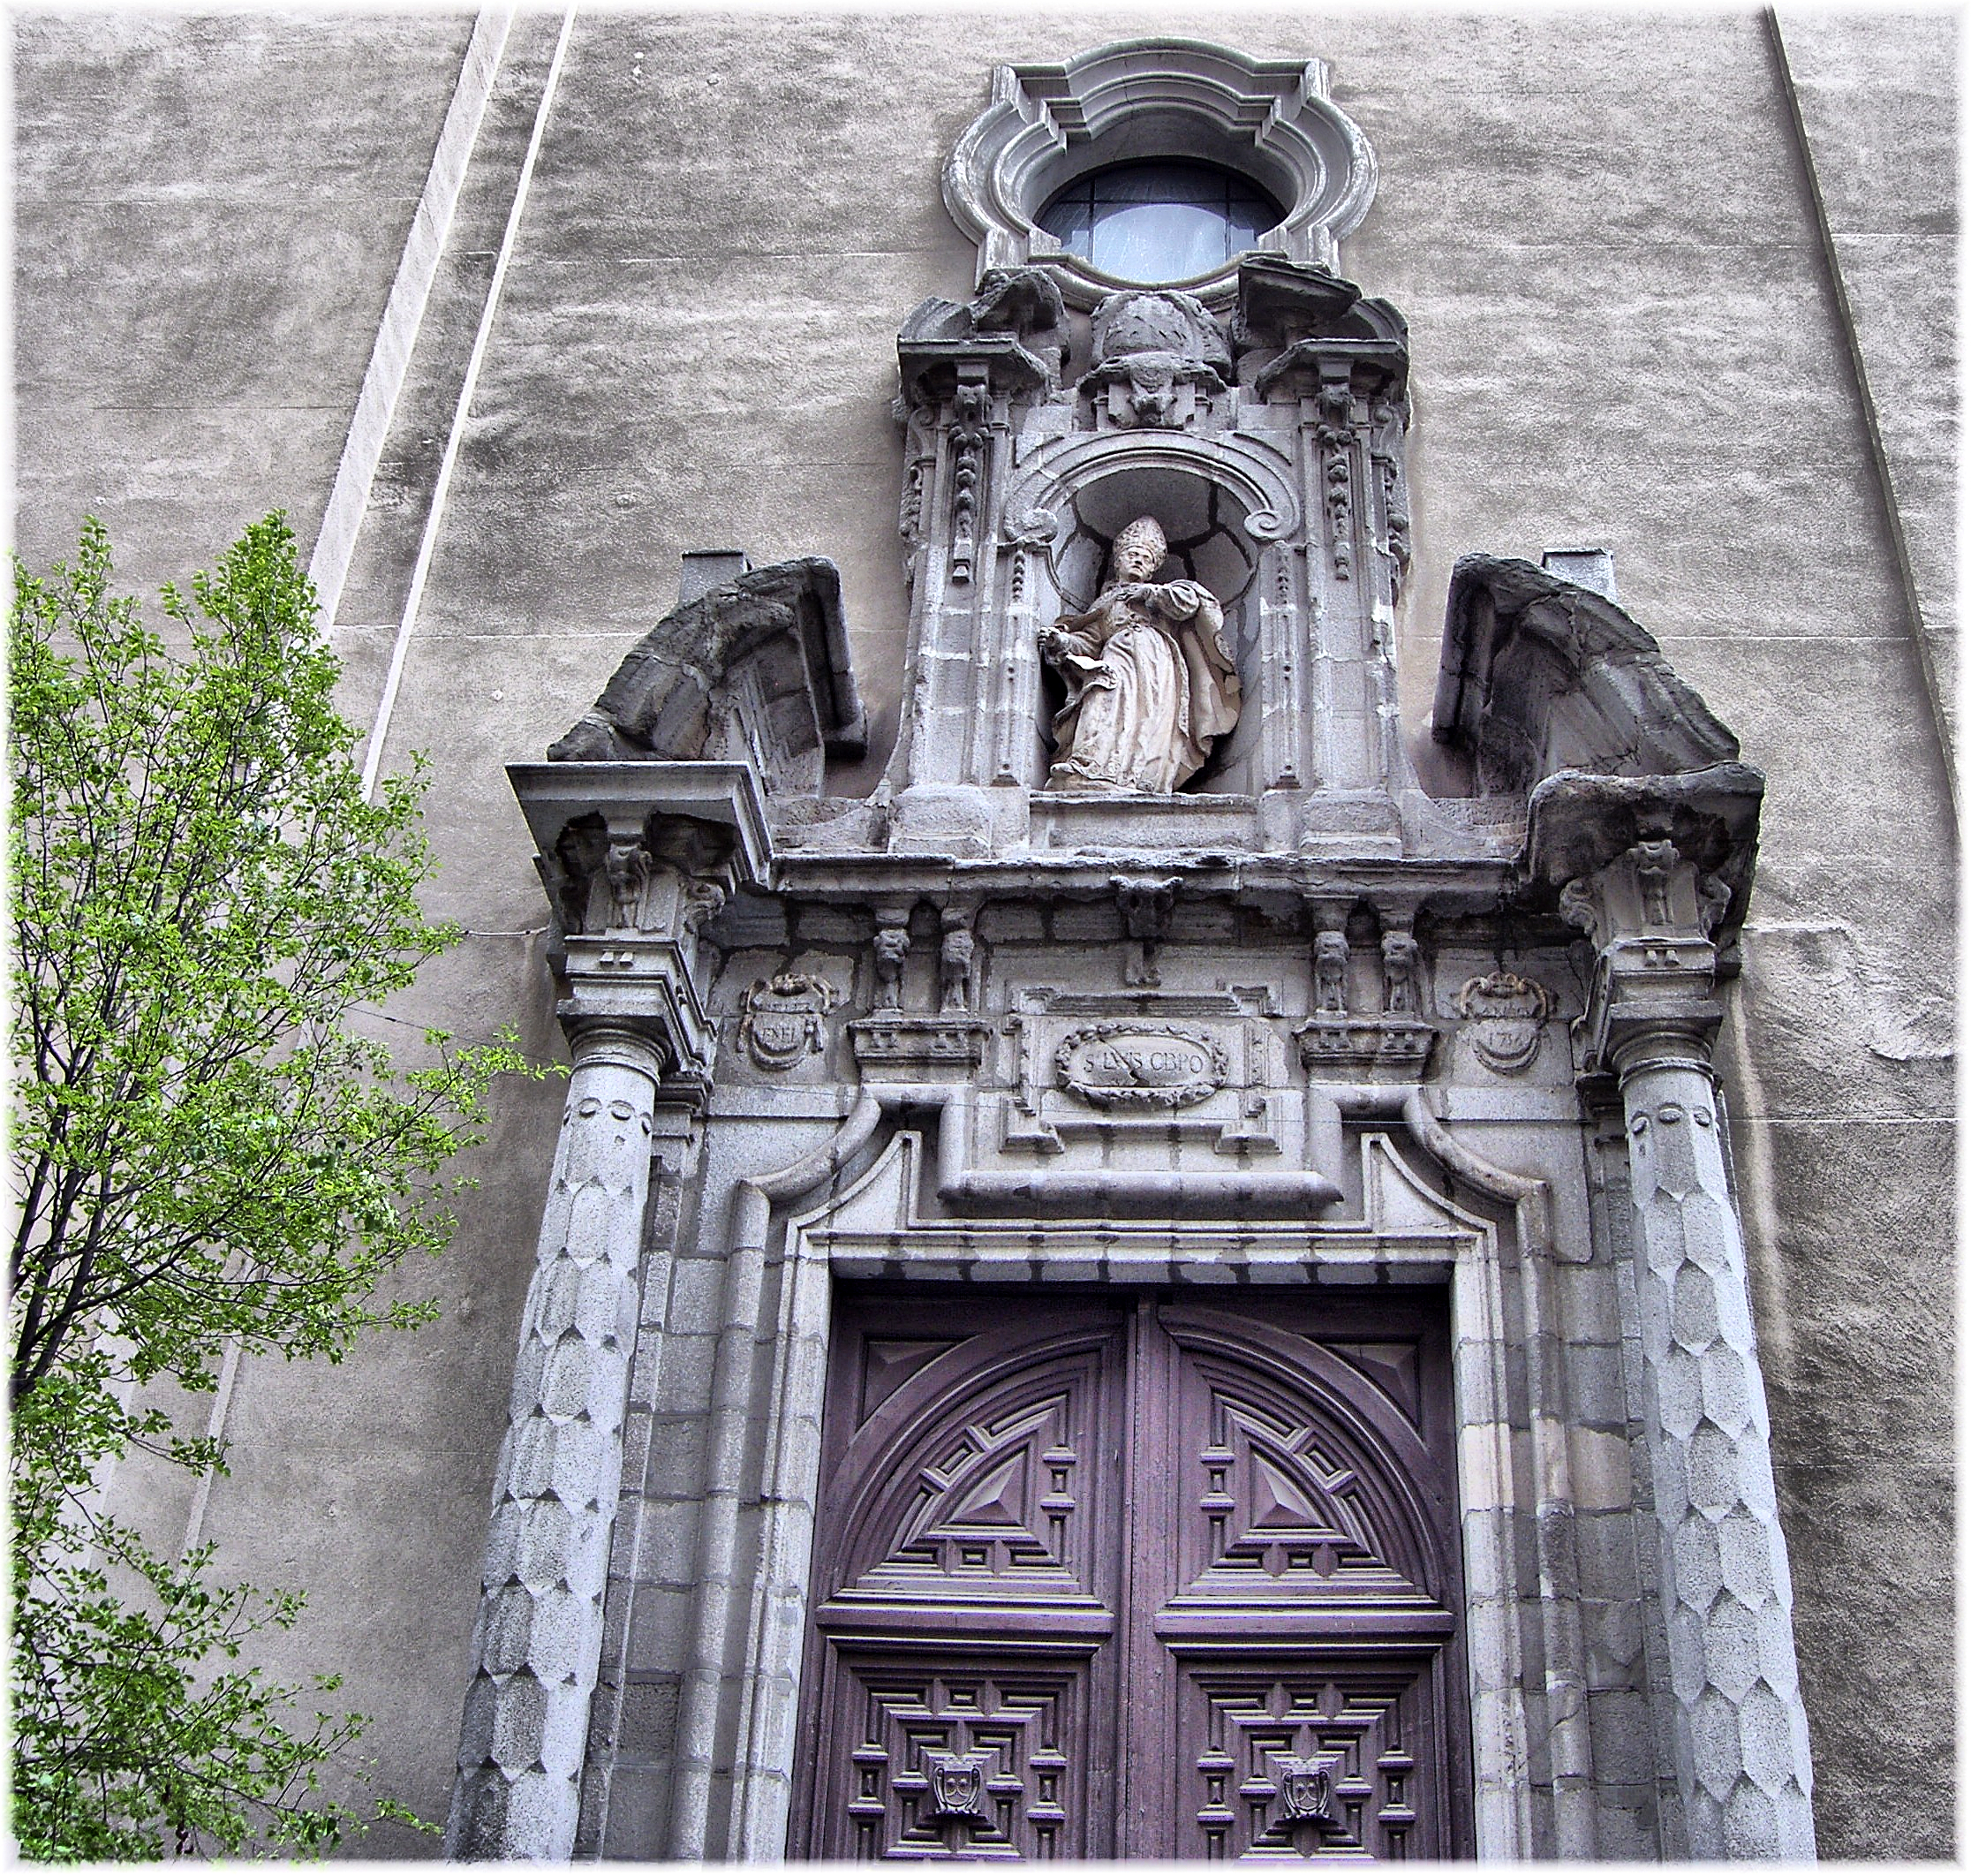
architecture, structure, monument, statue, arch, landmark, facade, sculpture, memorial, art